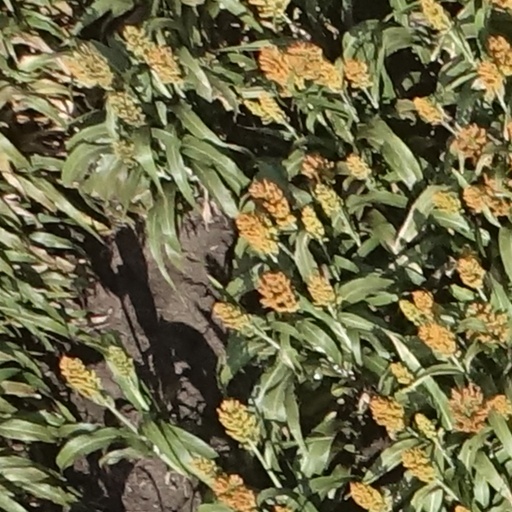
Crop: sorghum